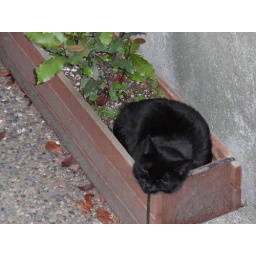
Kitty asleep in a flower box